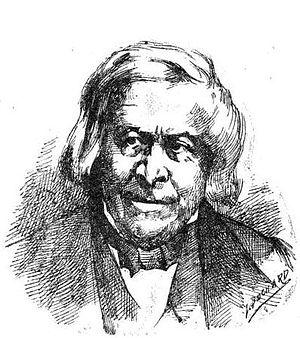
Le Directoire est un régime politique français de type directorial en place durant la Première République, du 26 octobre 1795 au 9 novembre 1799. Il tire son nom du « directoire » c'est-à-dire l'ensemble des cinq directeurs, chefs du gouvernement entre lesquels le pouvoir exécutif et les ministres sont répartis, pour éviter la tyrannie, et dont le siège est au palais du Luxembourg. Mis en place à la fin de la Terreur par les républicains modérés de la Convention thermidorienne, le régime, inspiré par une bourgeoisie enrichie par la spéculation sur les biens nationaux et les assignats, rétablit le suffrage censitaire, qui sert à élire les deux chambres législatives, le Conseil des Cinq-Cents et le Conseil des Anciens. Cette recherche de stabilité sociale est contrebalancée par un renouvellement annuel du tiers du corps législatif et d'un ou deux des cinq directeurs.